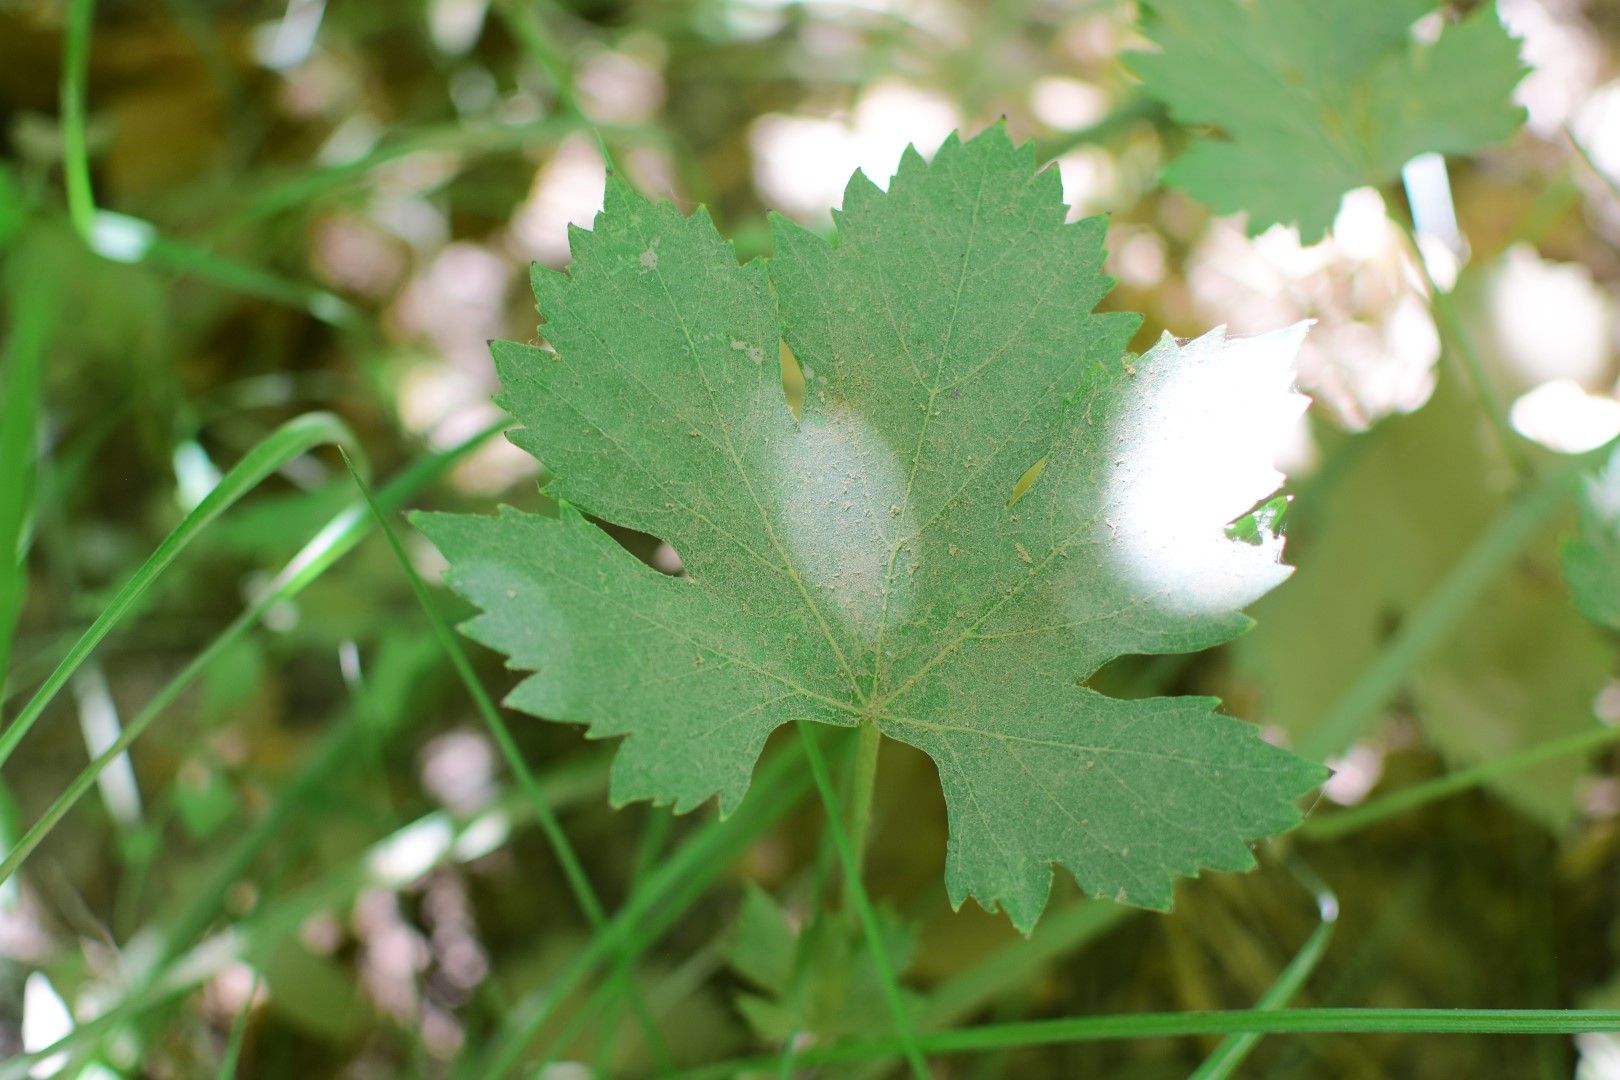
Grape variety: Halawani